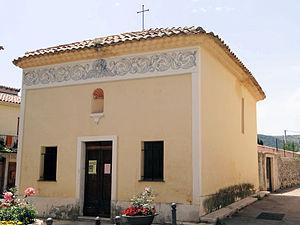
Bouyon - Chapelle Saint-Roch
Bouyon est une commune française située dans le département des Alpes-Maritimes en région Provence-Alpes-Côte d'Azur.